Question: What is visible in the foreground?
Tambaya: Me ake iya gani a gaba?
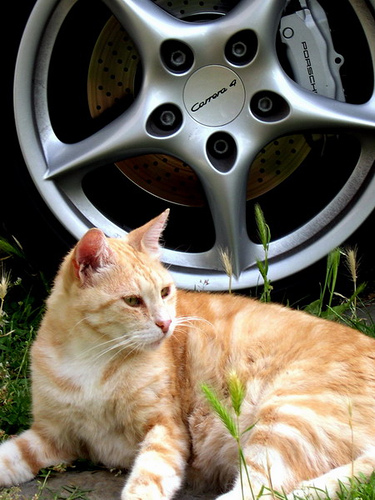
Answer: A cat.
Amsa: Mage.